José Joaquín Fernández de Lizardi

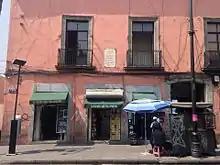
House in Mexico City where José Joaquín Fernández de Lizardi died.

With the re-establishment of the liberal Spanish constitution in 1820, Lizardi returned to journalism, only to be attacked, imprisoned, and censored again by a changing roster of political enemies. Royalists repressed him until the independence of Mexico in 1821; centralists opposed to his federalist leanings attacked him after independence; throughout, he suffered attacks by the Catholic hierarchy, opposed to his Masonic leanings.